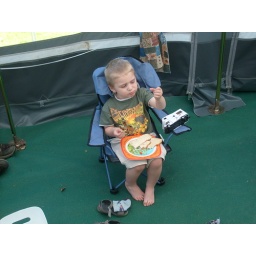
Kurtis in his elephant chair